Bombay Engineer Group

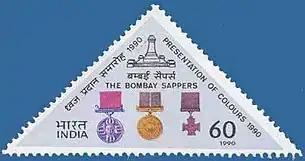
1990 postal stamp on the occasion of the "Presentation of the Colours"

The Bombay Sappers & Miners emerged from the amalgamation of two lineages, firstly, that of the Pioneer Lascars, raised in 1777, and secondly, the Sappers & Miners, raised in 1803 as a Pontoon Train.